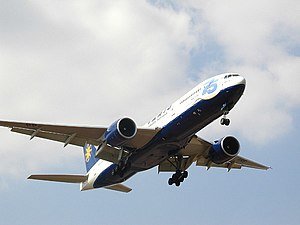
Varig
Varig fly
Varig – Viação Aérea Rio Grandense S.A. er brasiliansk flyselskab. Det er Brasiliens største internationale flyselskab og medlem af Star Alliance frem til 31. januar 2007.